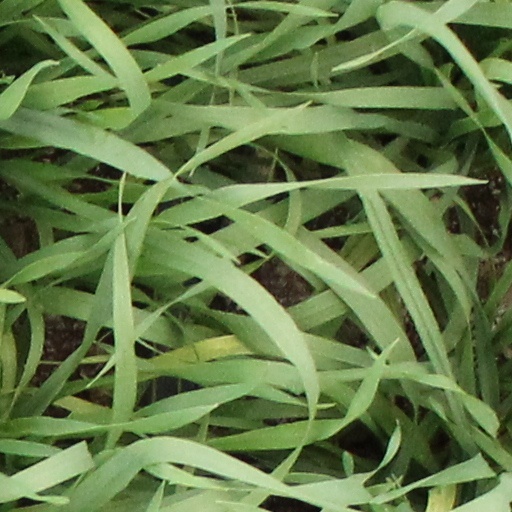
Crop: wheat